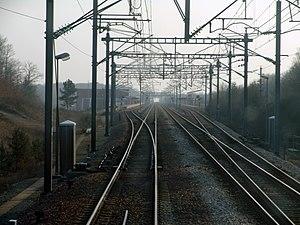
Entrée nord de la gare Vendôme - Villiers-sur-Loir TGV vue depuis la cabine de conduite du TGV Atlantique 363 (motrice 2).
La gare de Vendôme - Villiers-sur-Loir TGV, connue également sous le nom de Vendôme-TGV, est une gare ferroviaire française TGV, de la LGV Atlantique, située sur le territoire des communes de Villiers-sur-Loir, et de Vendôme, dans le département de Loir-et-Cher, en région Centre-Val de Loire.